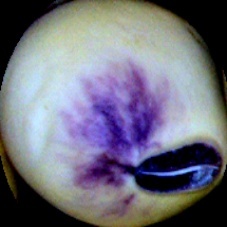
Label: Spotted